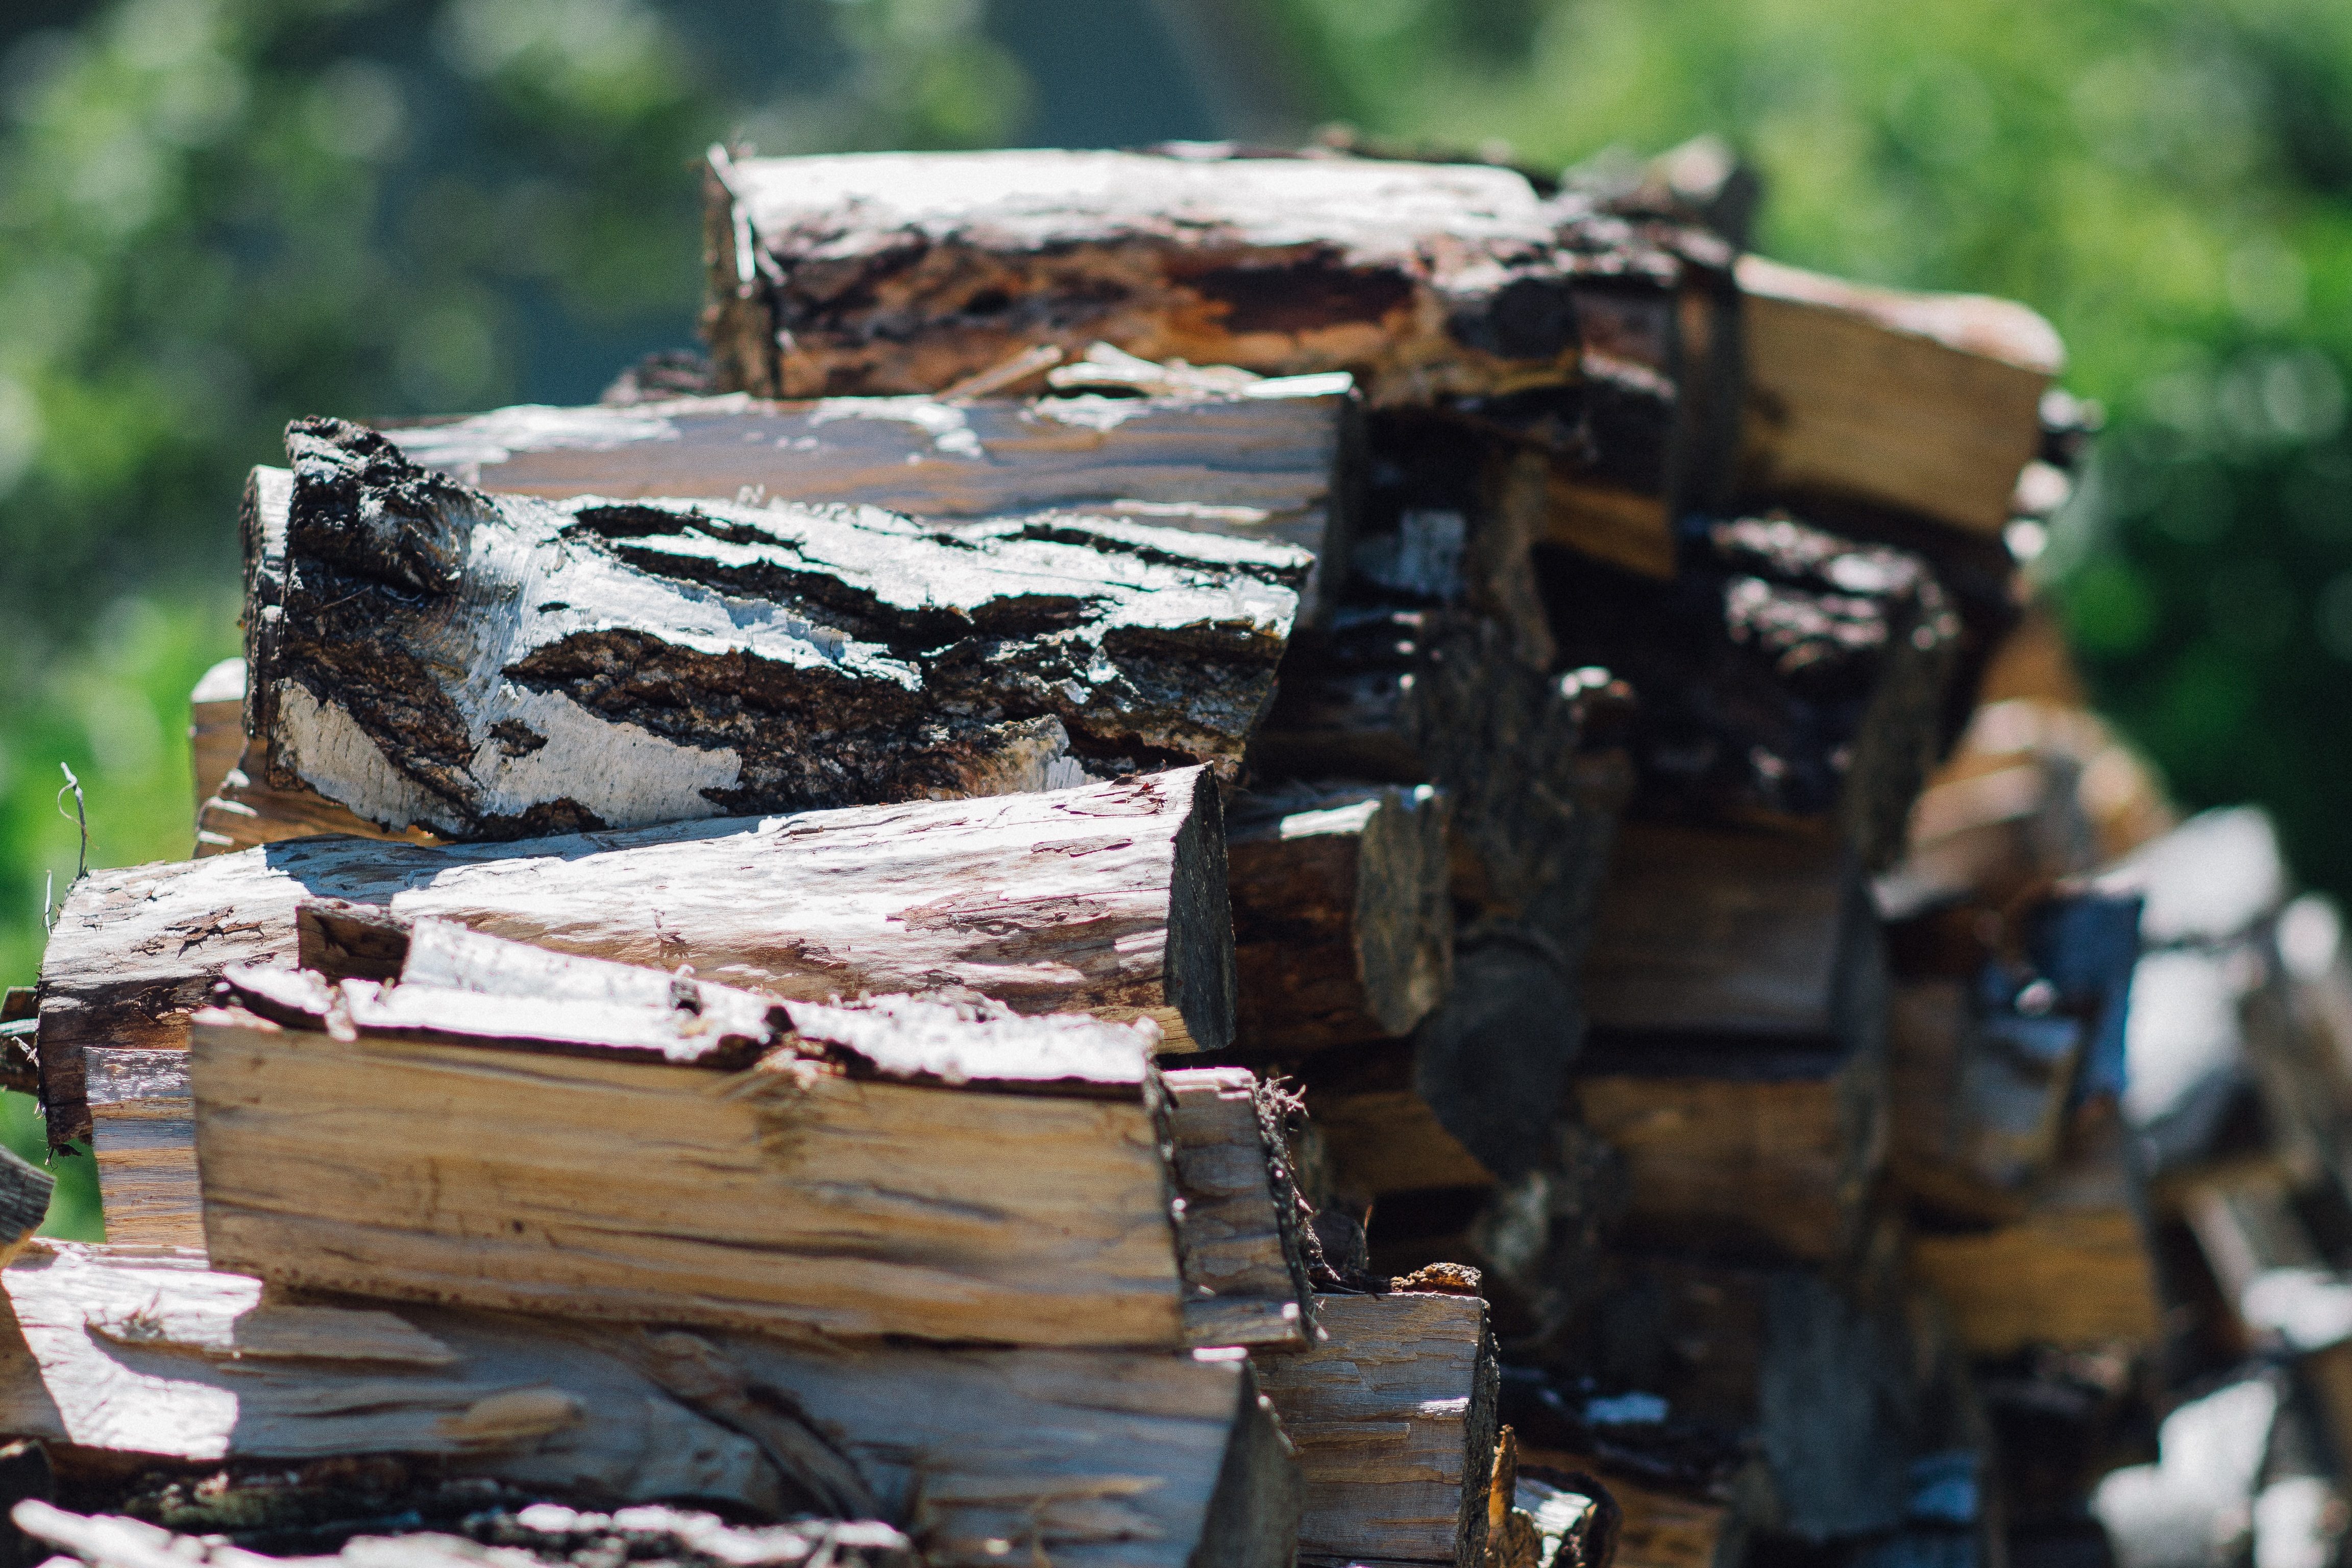
tree, nature, forest, wood, summer, environment, log, fire, firewood, campfire, material, outdoors, wooden, danger, scrap, renewable